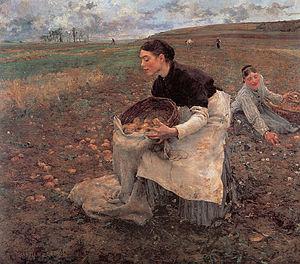
La pomme de terre de Breux est une pomme de terre, toutes variétés confondues, cultivée dans les communes de Breux et de Thonne-la-Long, près de Montmédy, en Meuse.